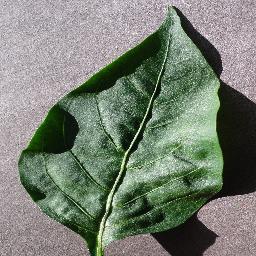
Label: Pepper,_bell___healthy